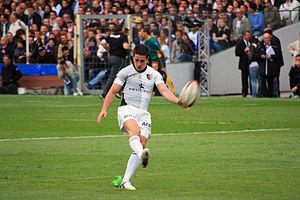
Transformation de Nicolas Bézy contre l'ASM Clermont Auvergne
Le Championnat de France de rugby à XV 2010-2011 ou Top 14 2010-2011 est la saison 2010-2011 du Championnat de France de rugby à XV, il oppose les quatorze meilleures équipes françaises de rugby à XV. Le championnat débute le 13 août 2010 pour s'achever par une finale fixée au 4 juin 2011 au Stade de France.